Amara Deepam (1956 film)

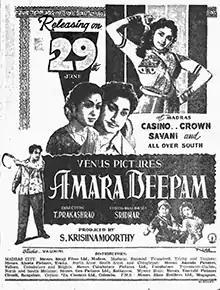
Theatrical release poster

Amara Deepam is a 1956 Indian Tamil-language romantic drama film directed and co-written by T. Prakash Rao. A remake of the 1942 American film "Random Harvest", it stars Sivaji Ganesan, Savitri and Padmini. The film, produced by Venus Pictures, was released on 29 June 1956. It was remade in Hindi as "Amardeep" (1958).